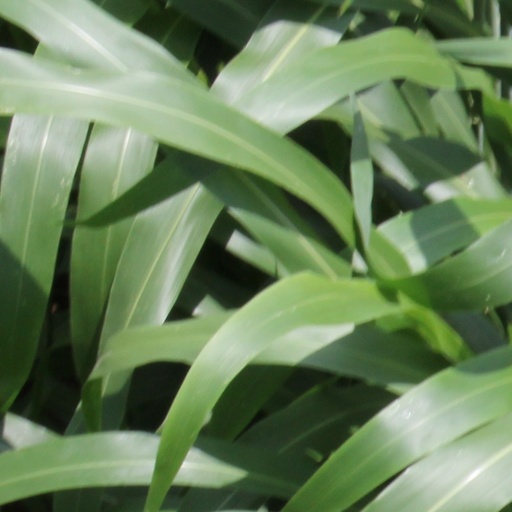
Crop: sorghum